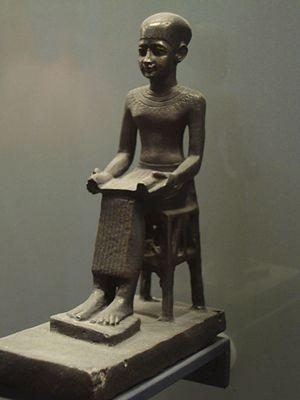
L'État pharaonique est l'ensemble des institutions en place en Égypte antique sous le pouvoir royal des pharaons, entre la fin de la Période prédynastique et la conquête du pays par Alexandre le Grand en -332. Durant ces trois millénaires, le pays a connu une organisation et des administrations cohérentes. Tirant sa légitimité des dieux, le pharaon est l'État à lui seul et en assure les fonctions essentielles. Il est l'administrateur principal du pays, le chef des armées, le seul législateur, le premier magistrat et le prêtre suprême. Il lui revient de choisir seul la politique à mener. Cependant, il délègue l'exécution de ses décisions à une cohorte de scribes, de conseillers et de fonctionnaires. Pour cela, il s'appuie sur une administration chapeautée par un ou plusieurs vizirs et divisée en diverses sections dont le Trésor, le Grenier, les Archives et les Travaux royaux. Au niveau local, le pays est découpé en provinces appelées nomes. Chacune d'elles est dirigée par un fonctionnaire désigné par le roi, le nomarque. À l'intérieur de ces nomes, des districts, des villes et villages sont eux aussi administrés par des représentants royaux.
Les dieux et déesses de l’Égypte antique représentent une foule considérable de plus d'un millier de puissances surnaturelles ; divinités cosmogoniques, divinités provinciales, divinités locales, divinités funéraires, personnification de phénomènes naturels ou de concepts abstraits, ancêtres déifiés, démons, génies, divinités étrangères importées, etc. Le terme égyptien pour dieu est netjer et son plus ancien hiéroglyphe représente vraisemblablement un mat enveloppé de bandelettes de tissu. Pour désigner le concept de la divinité, les glyphes alternatifs sont le faucon sur un perchoir et un personnage accroupi. D'autres termes existent pour désigner une divinité, tel baou ou sekhem mais leur diffusion a été de moindre importance.